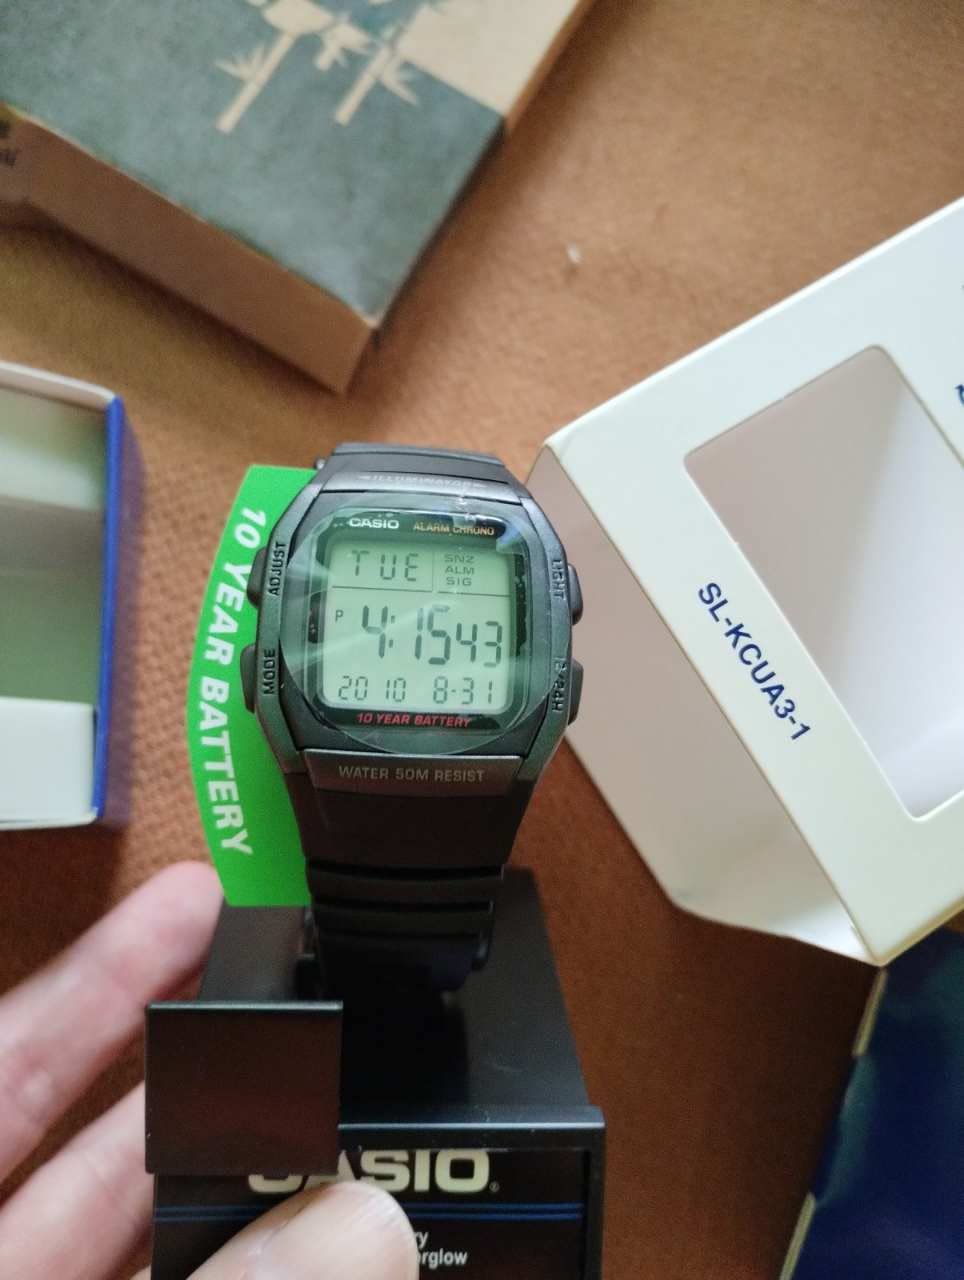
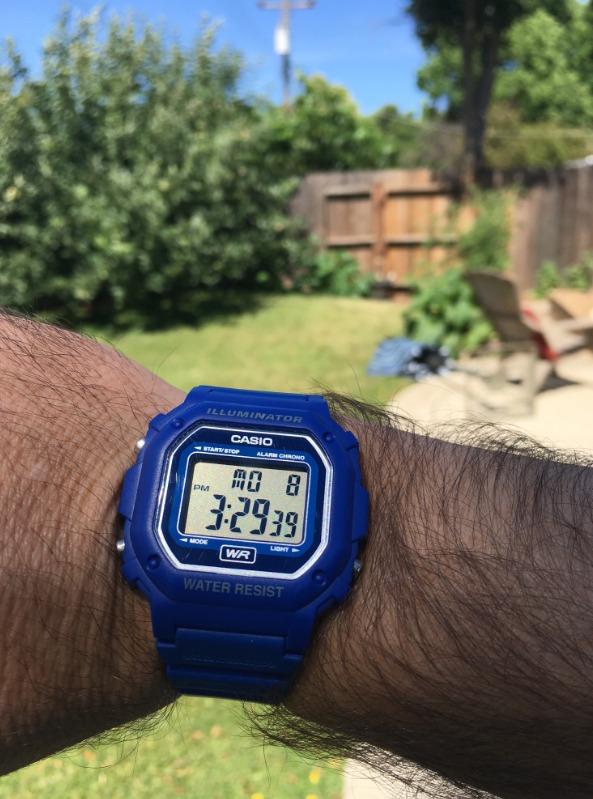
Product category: accessories_watch
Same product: no